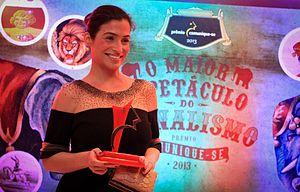
Renata Fernandes Vasconcellos, née le 10 juin 1972 à Rio de Janeiro, est une journaliste brésilienne. Elle présente, sur le réseau de télévision brésilien Globo, la matinale Bonjour Brésil et l'édition de fin de semaine de Jornal Nacional, le journal national du soir.